First Responder Coalition of Sierra Leone

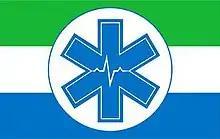
Official flag of the FRCSL

The First Responder Coalition of Sierra Leone (FRCSL) is a coalition of Sierra Leonean and international organizations dedicated to expanding prehospital emergency care and developing emergency medical services in Sierra Leone. It aims to address the high rates of injury and low rates of prehospital emergency care available in the country.